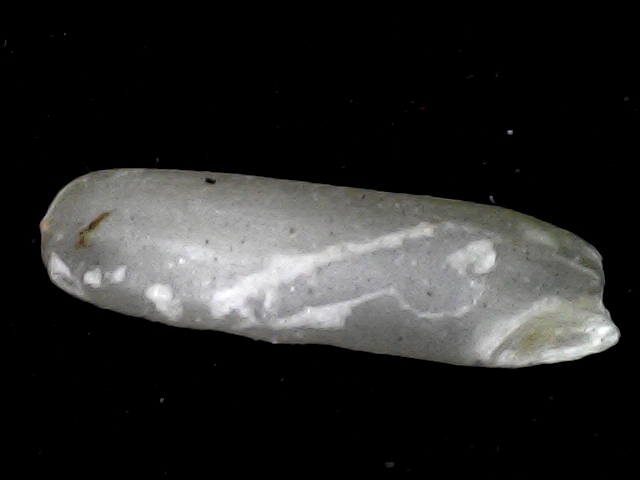
Rice variety: BD87